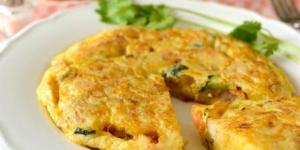
tortilla de gambitas y patatas